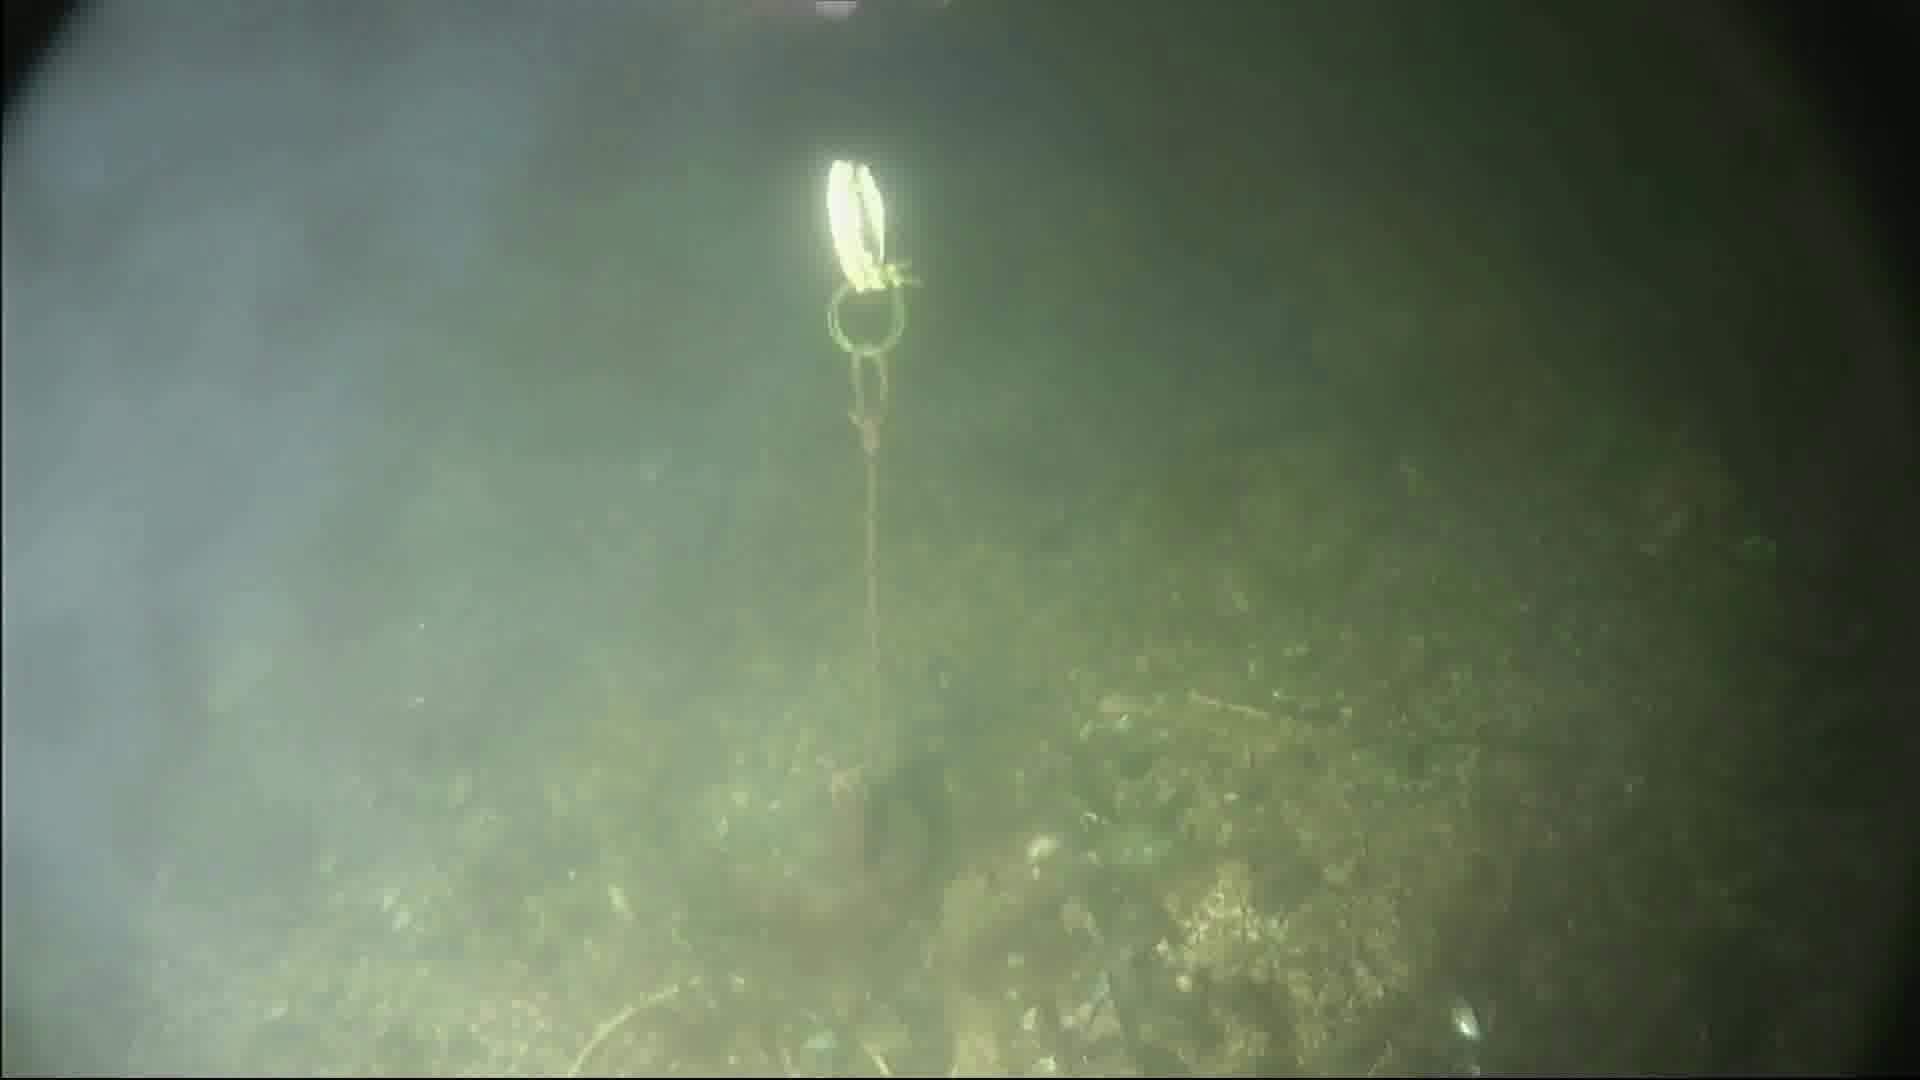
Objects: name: crab